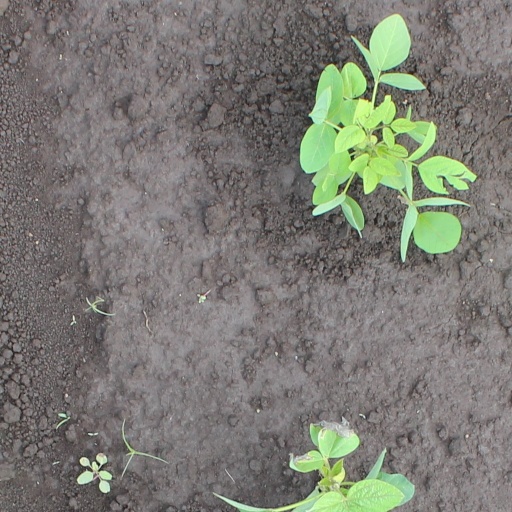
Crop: soybean